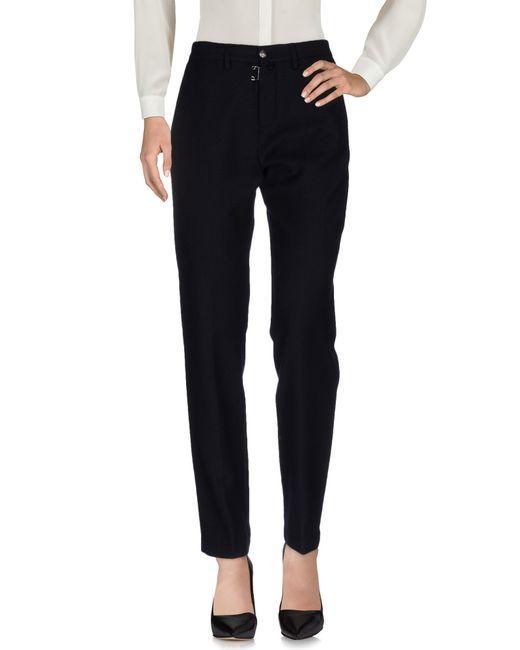
Slim Fit stilvolle schwarze Jeans